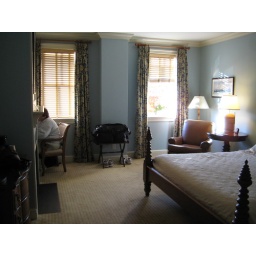
Also, had a big soaking whirlpool tub in the bathroom